Interstate 695 (Maryland)

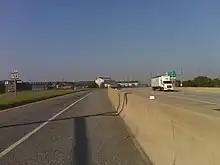
MD 158 (left) running alongside I-695 (right) in Dundalk

The route continues west as a six-lane freeway, heading west into residential areas of Linthicum. It interchanges with MD 648 (Baltimore Annapolis Boulevard), where 132,330 vehicles travel I-695 every day, before turning northwest and intersecting MD 170 (Camp Meade Road) and passing over the Maryland Transit Administration (MTA)'s Baltimore Light RailLink. The route encounters the B–W Parkway (MD 295) at a cloverleaf interchange where the route's signage changes from east–west to north–south at this interchange. It turns more to the north from here and heads into commercial areas, interchanging with MD 168 (Nursery Road) and Hammonds Ferry Road. Past this interchange, the route crosses the Patapsco River into Baltimore County and soon encounters a partial interchange with I-895 (Harbor Tunnel Thruway) with access only from the southbound direction of I-695 to I-895 northbound and from I-895 southbound to the northbound direction of I-695. Past this interchange, I-695 heads north, interchanging with Hollins Ferry Road in Lansdowne before passing under CSX Transportation's Baltimore Terminal Subdivision and coming to an interchange with US 1 Alternate (US 1 Alt.; Washington Boulevard) in Arbutus. A short distance later, I-695 comes to a semi-directional interchange with I-95.